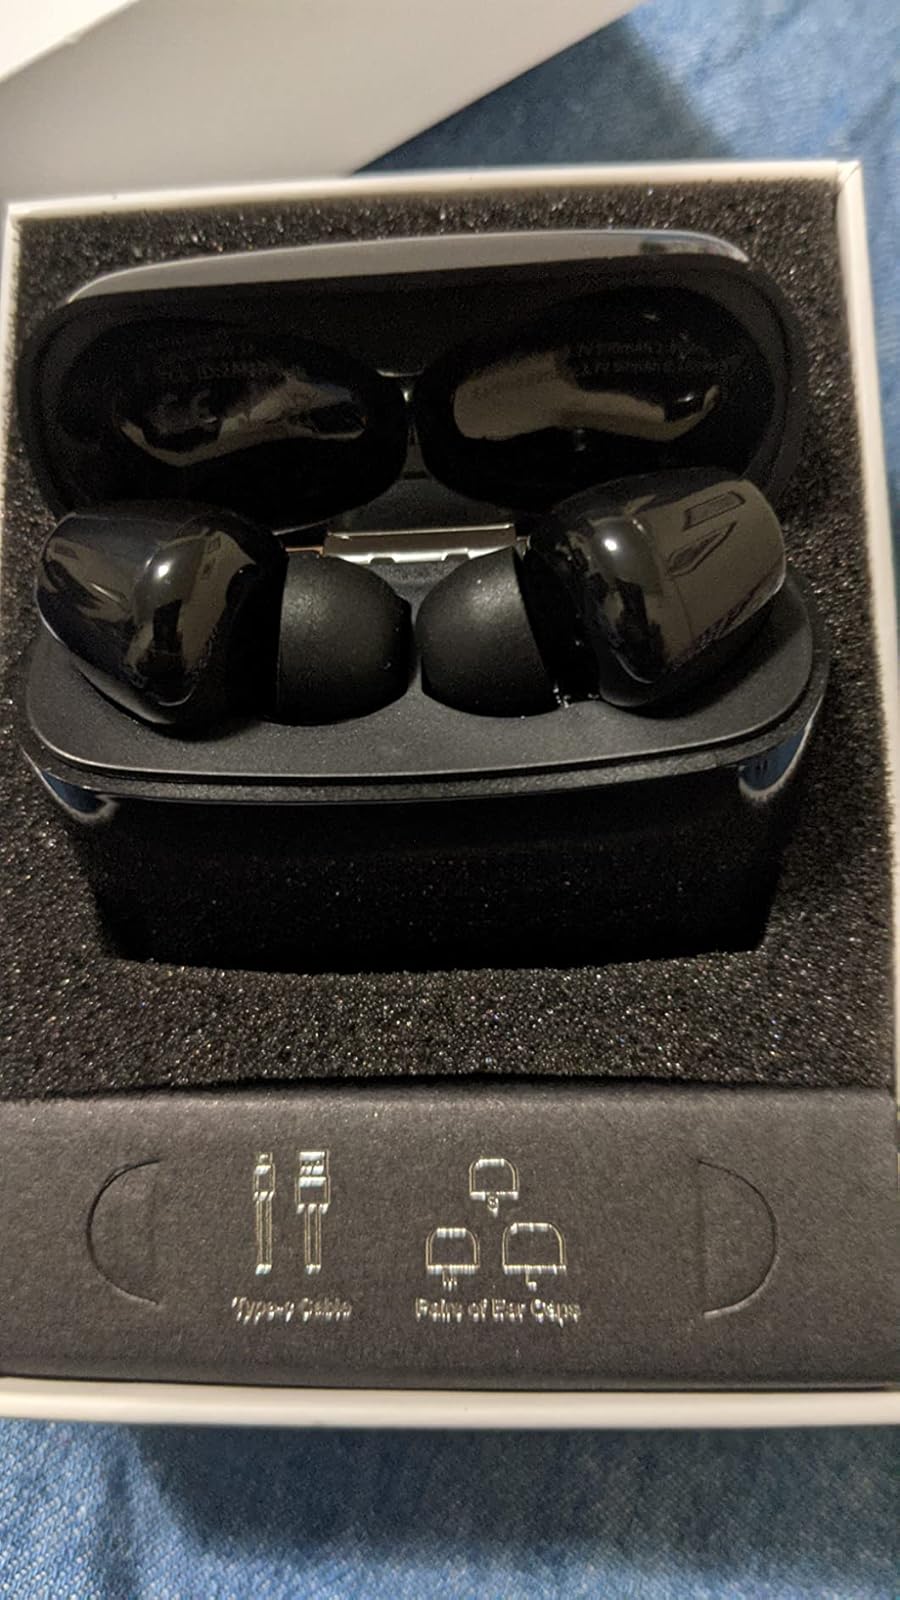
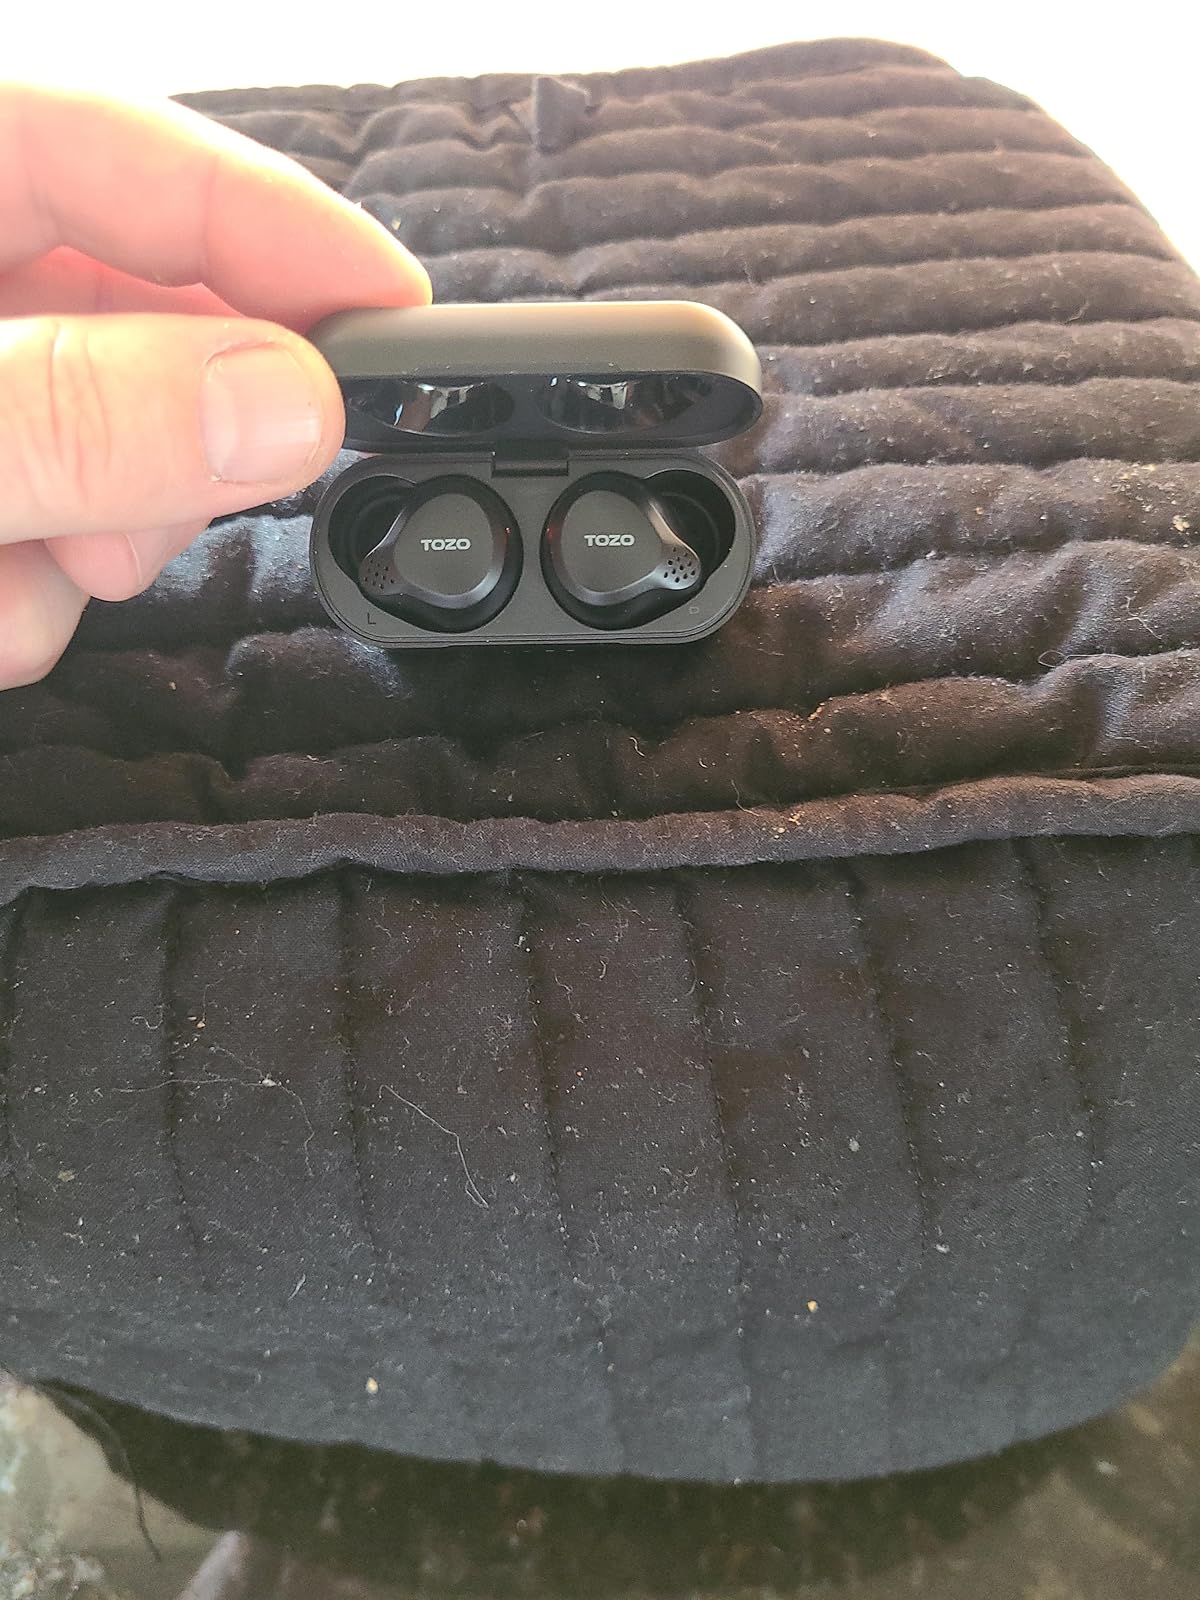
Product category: earbuds
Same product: no